Alroy Jovi

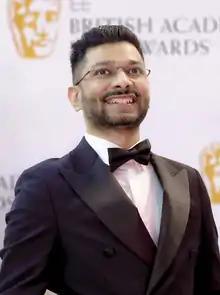
Prateek Mathur at the 75th British Academy Film Awards, 2022

Prateek Mathur, also known as Alroy Jovi (born December 11, 1987), is an Indian animator, visual effects supervisor, CGI/VR project manager, and director working primarily in digital mixed media and the entertainment industry, from music videos and documentaries to short films and blockbusters. He is best known as the founder, creator, and author of the "Axtelera Ray" fantasy series.